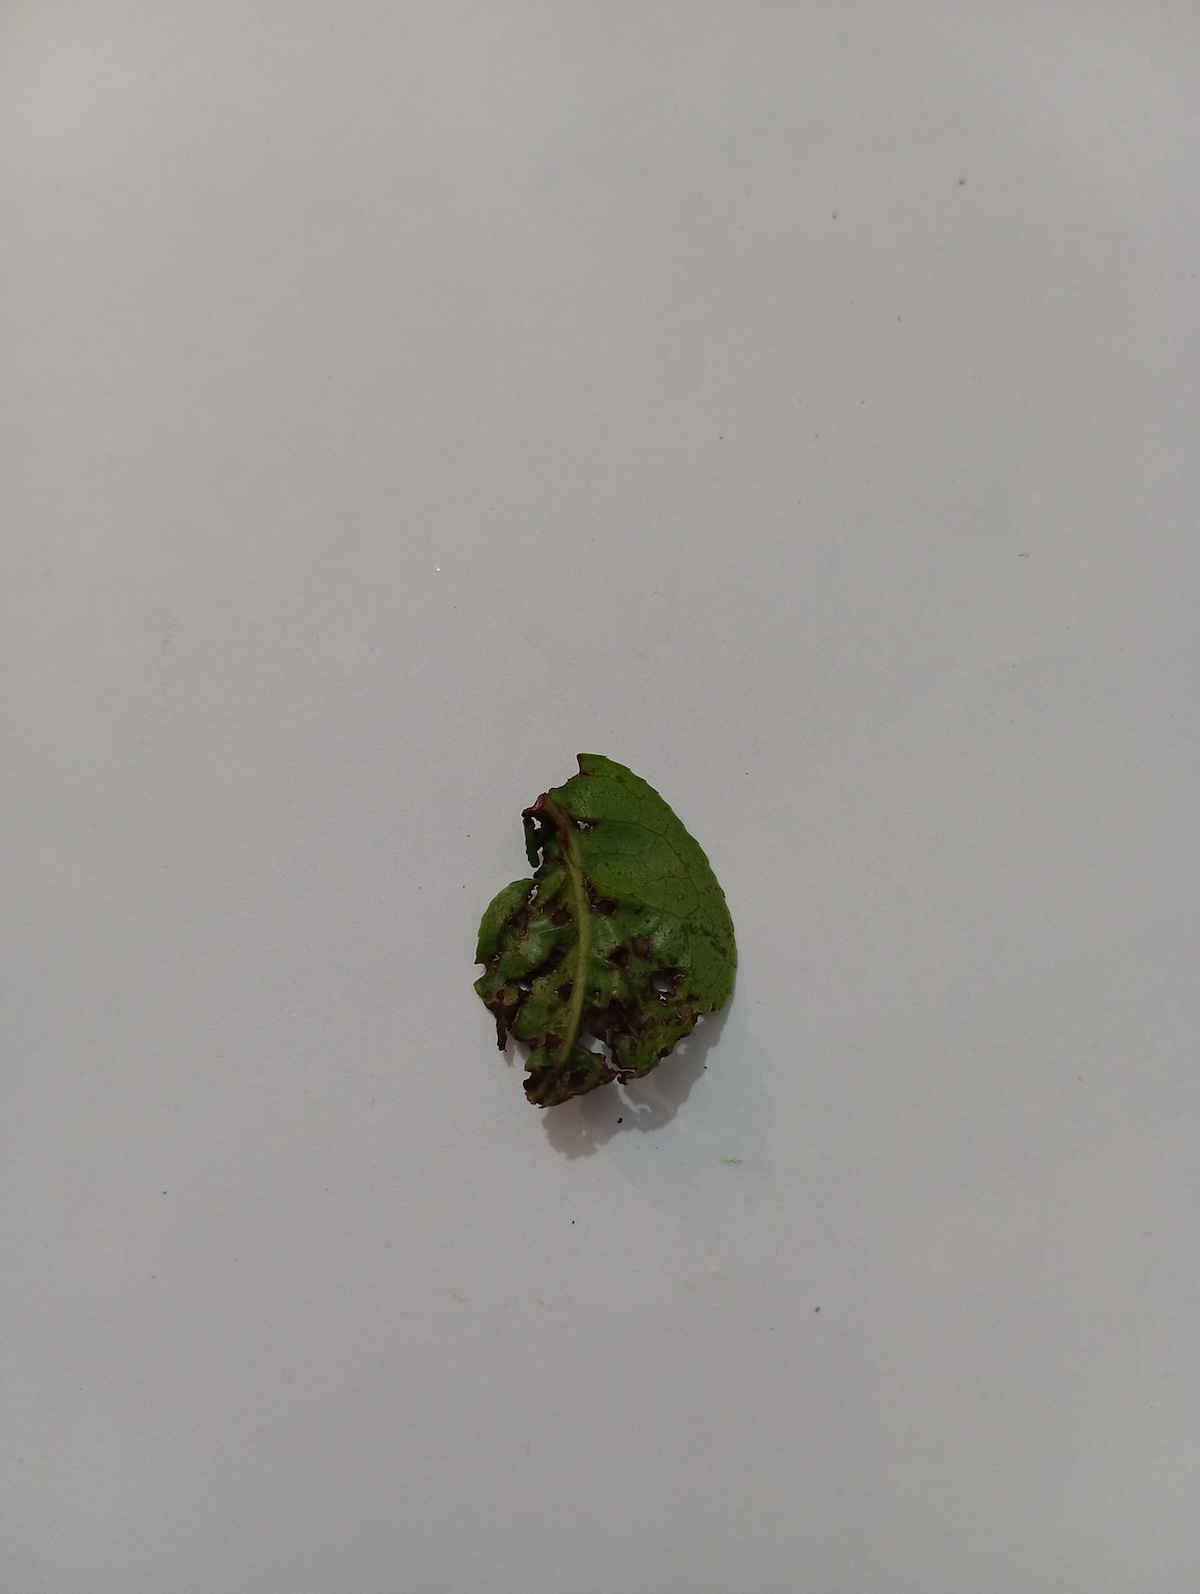
Label: Green mirid bug